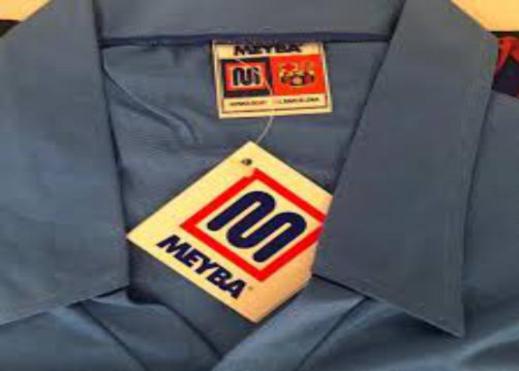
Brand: meyba-2
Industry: Clothes